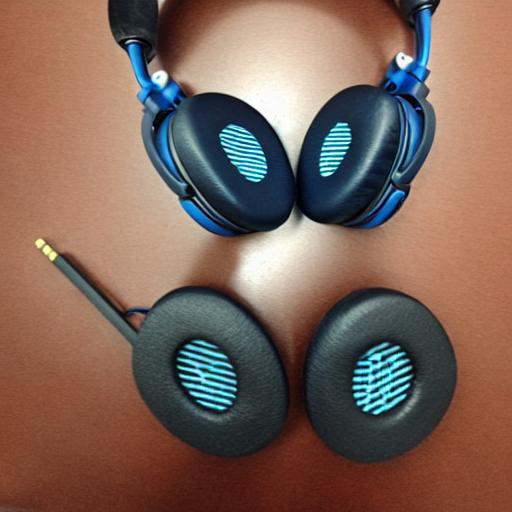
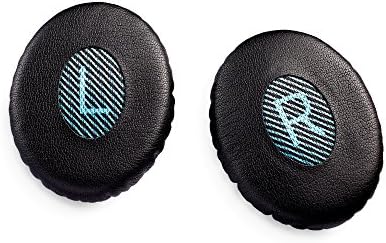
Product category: headphones
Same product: no